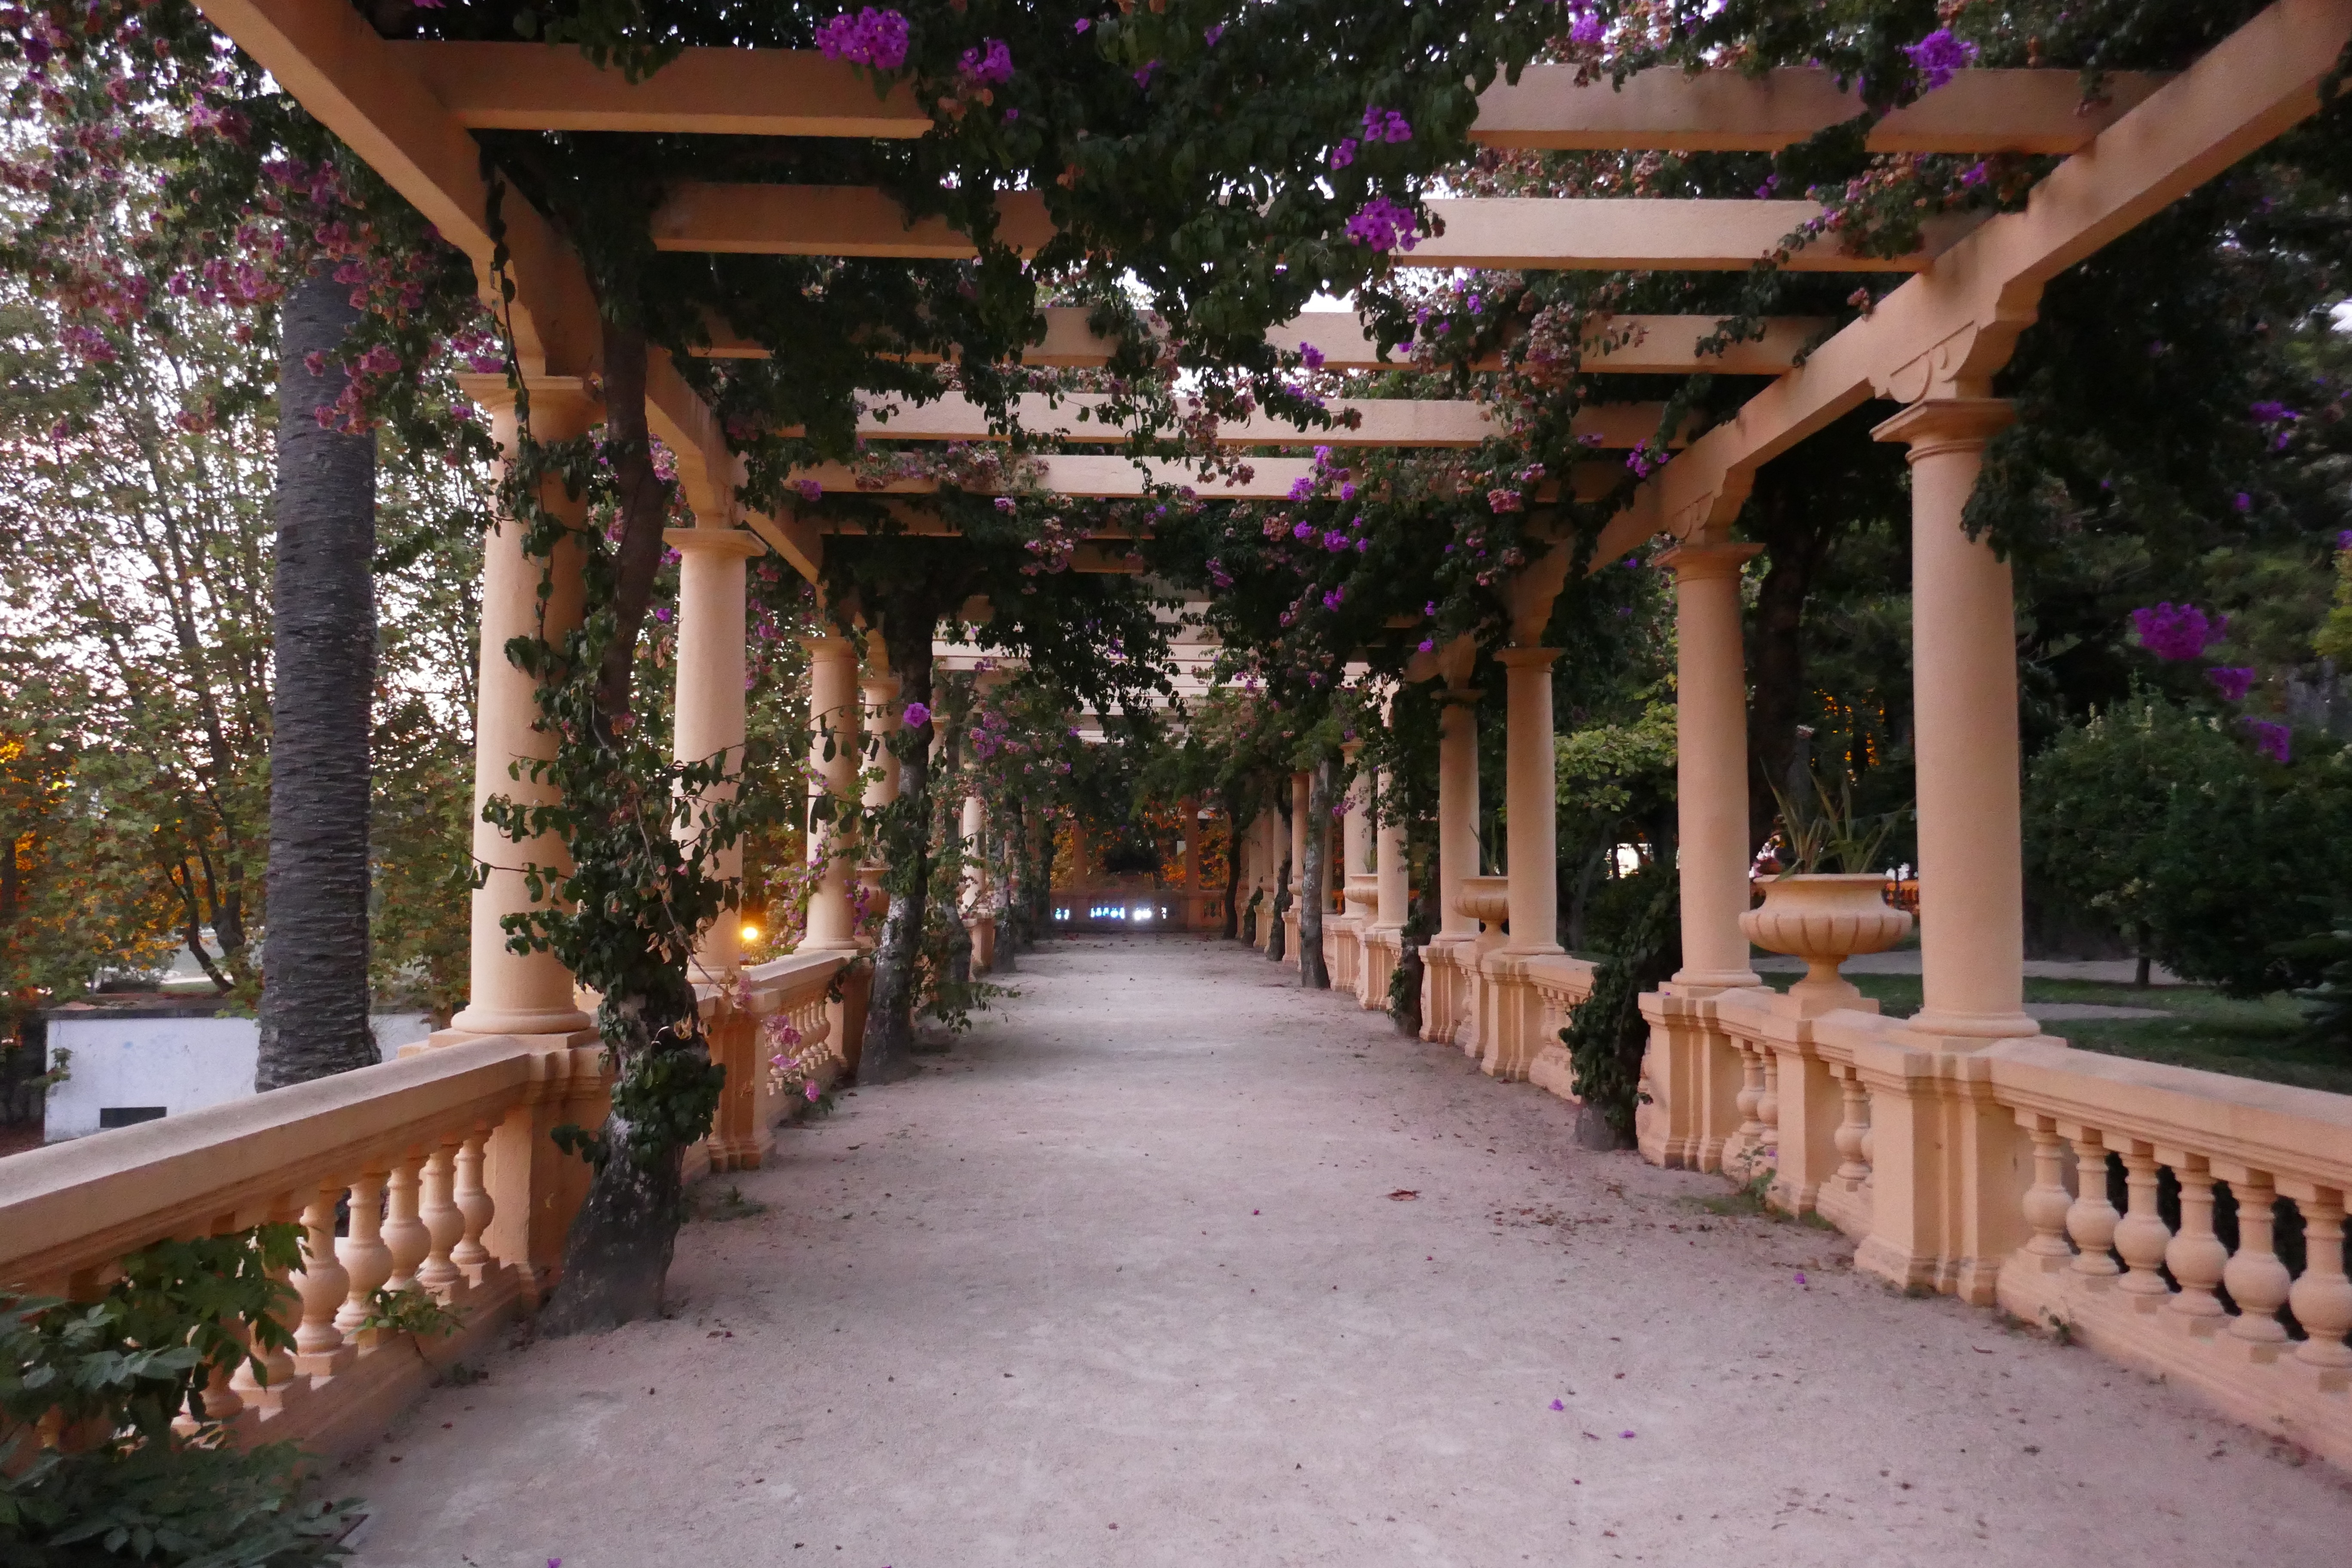
outdoor, flower, home, vacation, cottage, park, garden, courtyard, temple, resort, shrine, portugal, estate, hacienda, aveiro, shinto shrine, outdoor structure